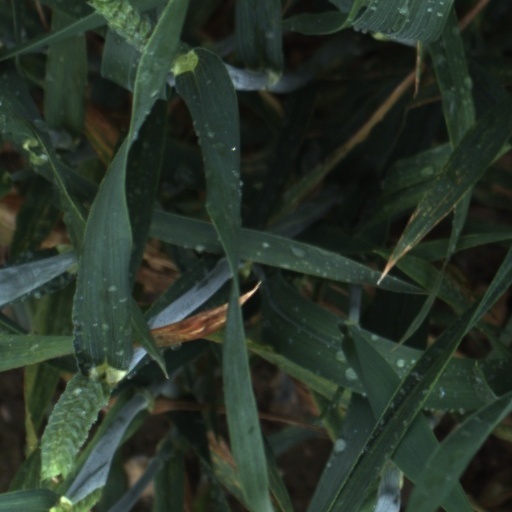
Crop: wheat